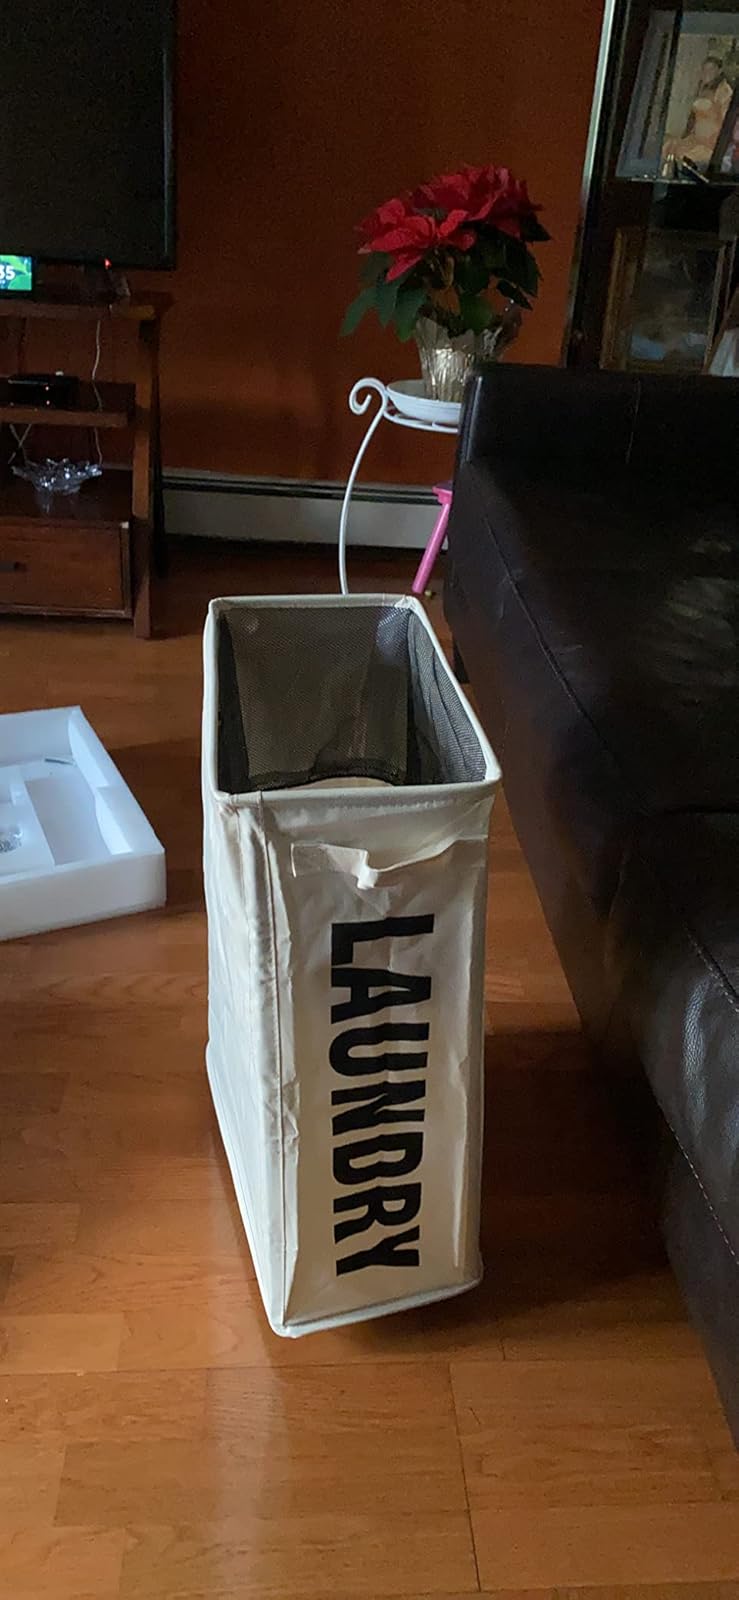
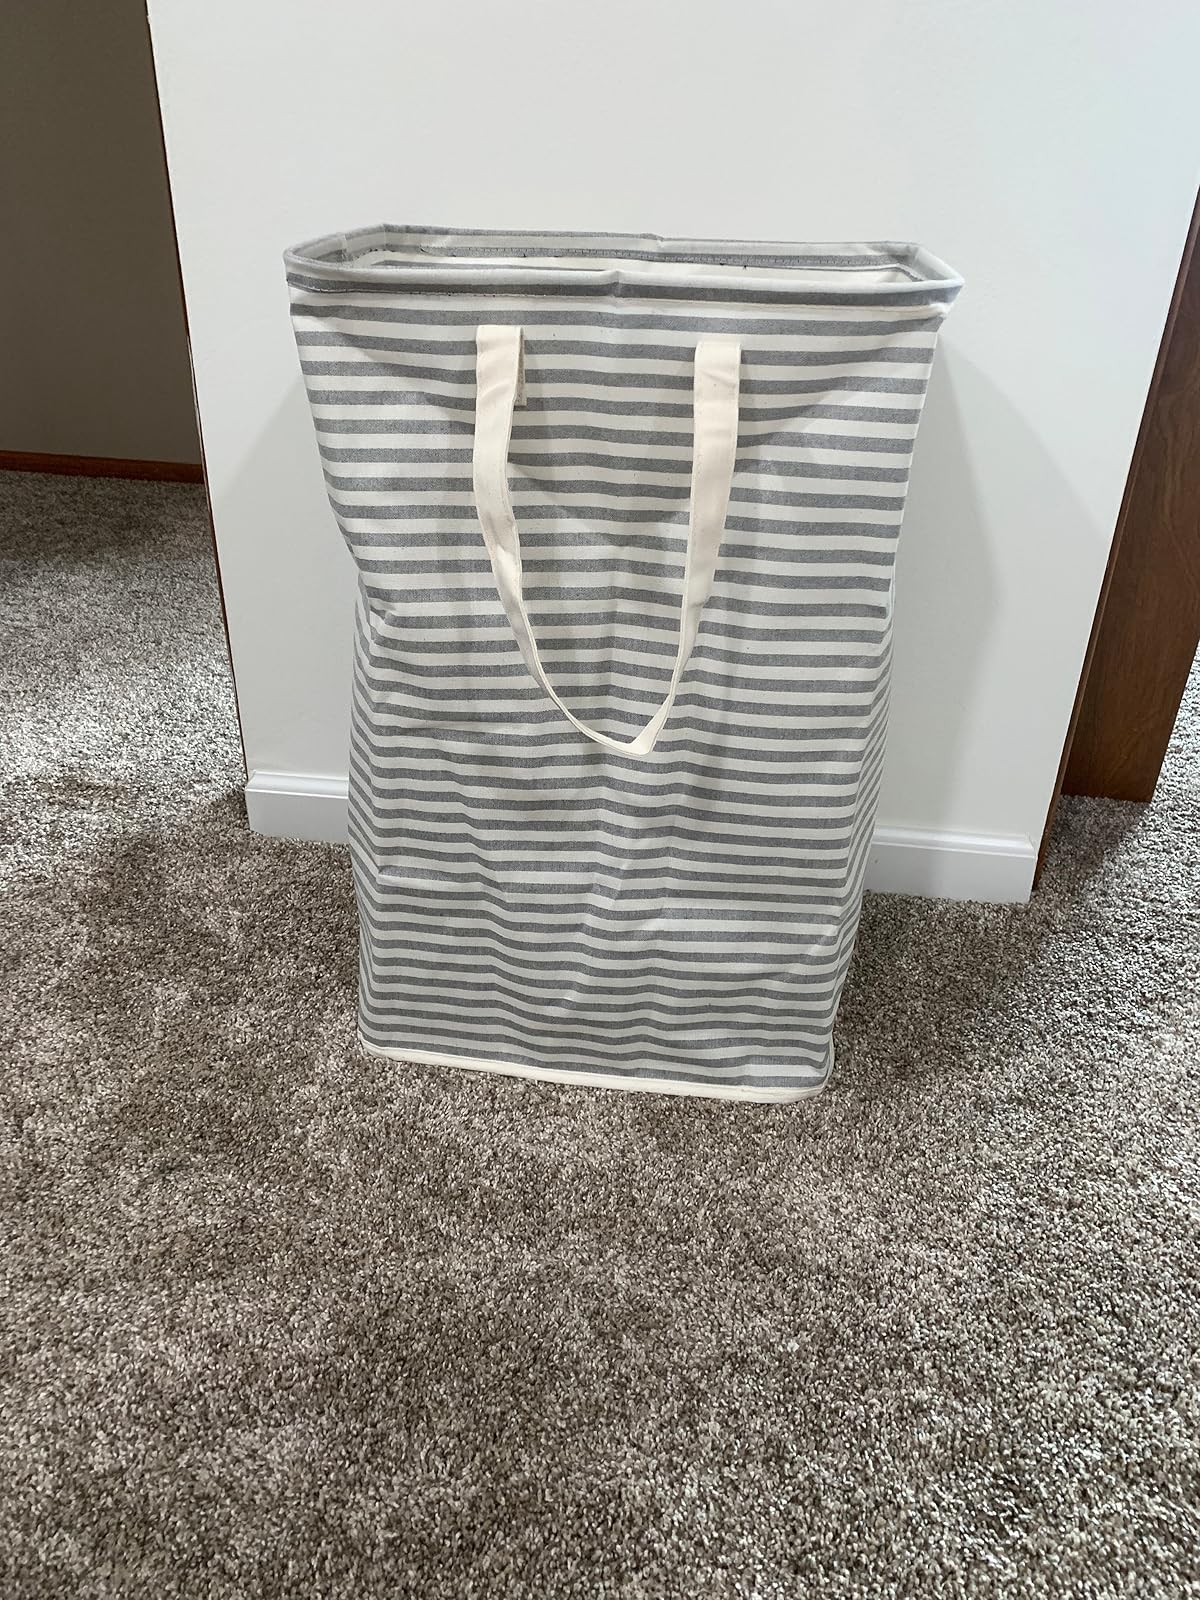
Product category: items_hamper
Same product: no